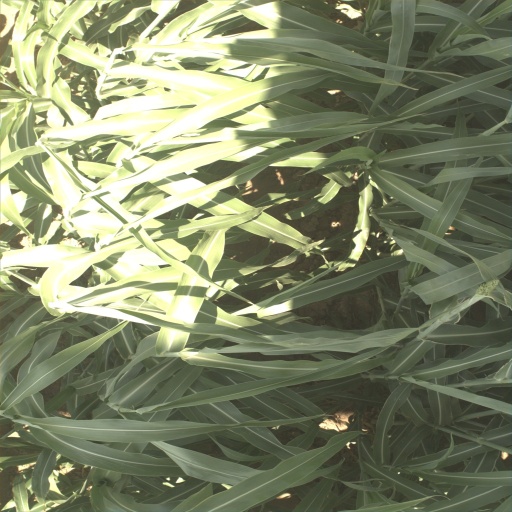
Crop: sorghum